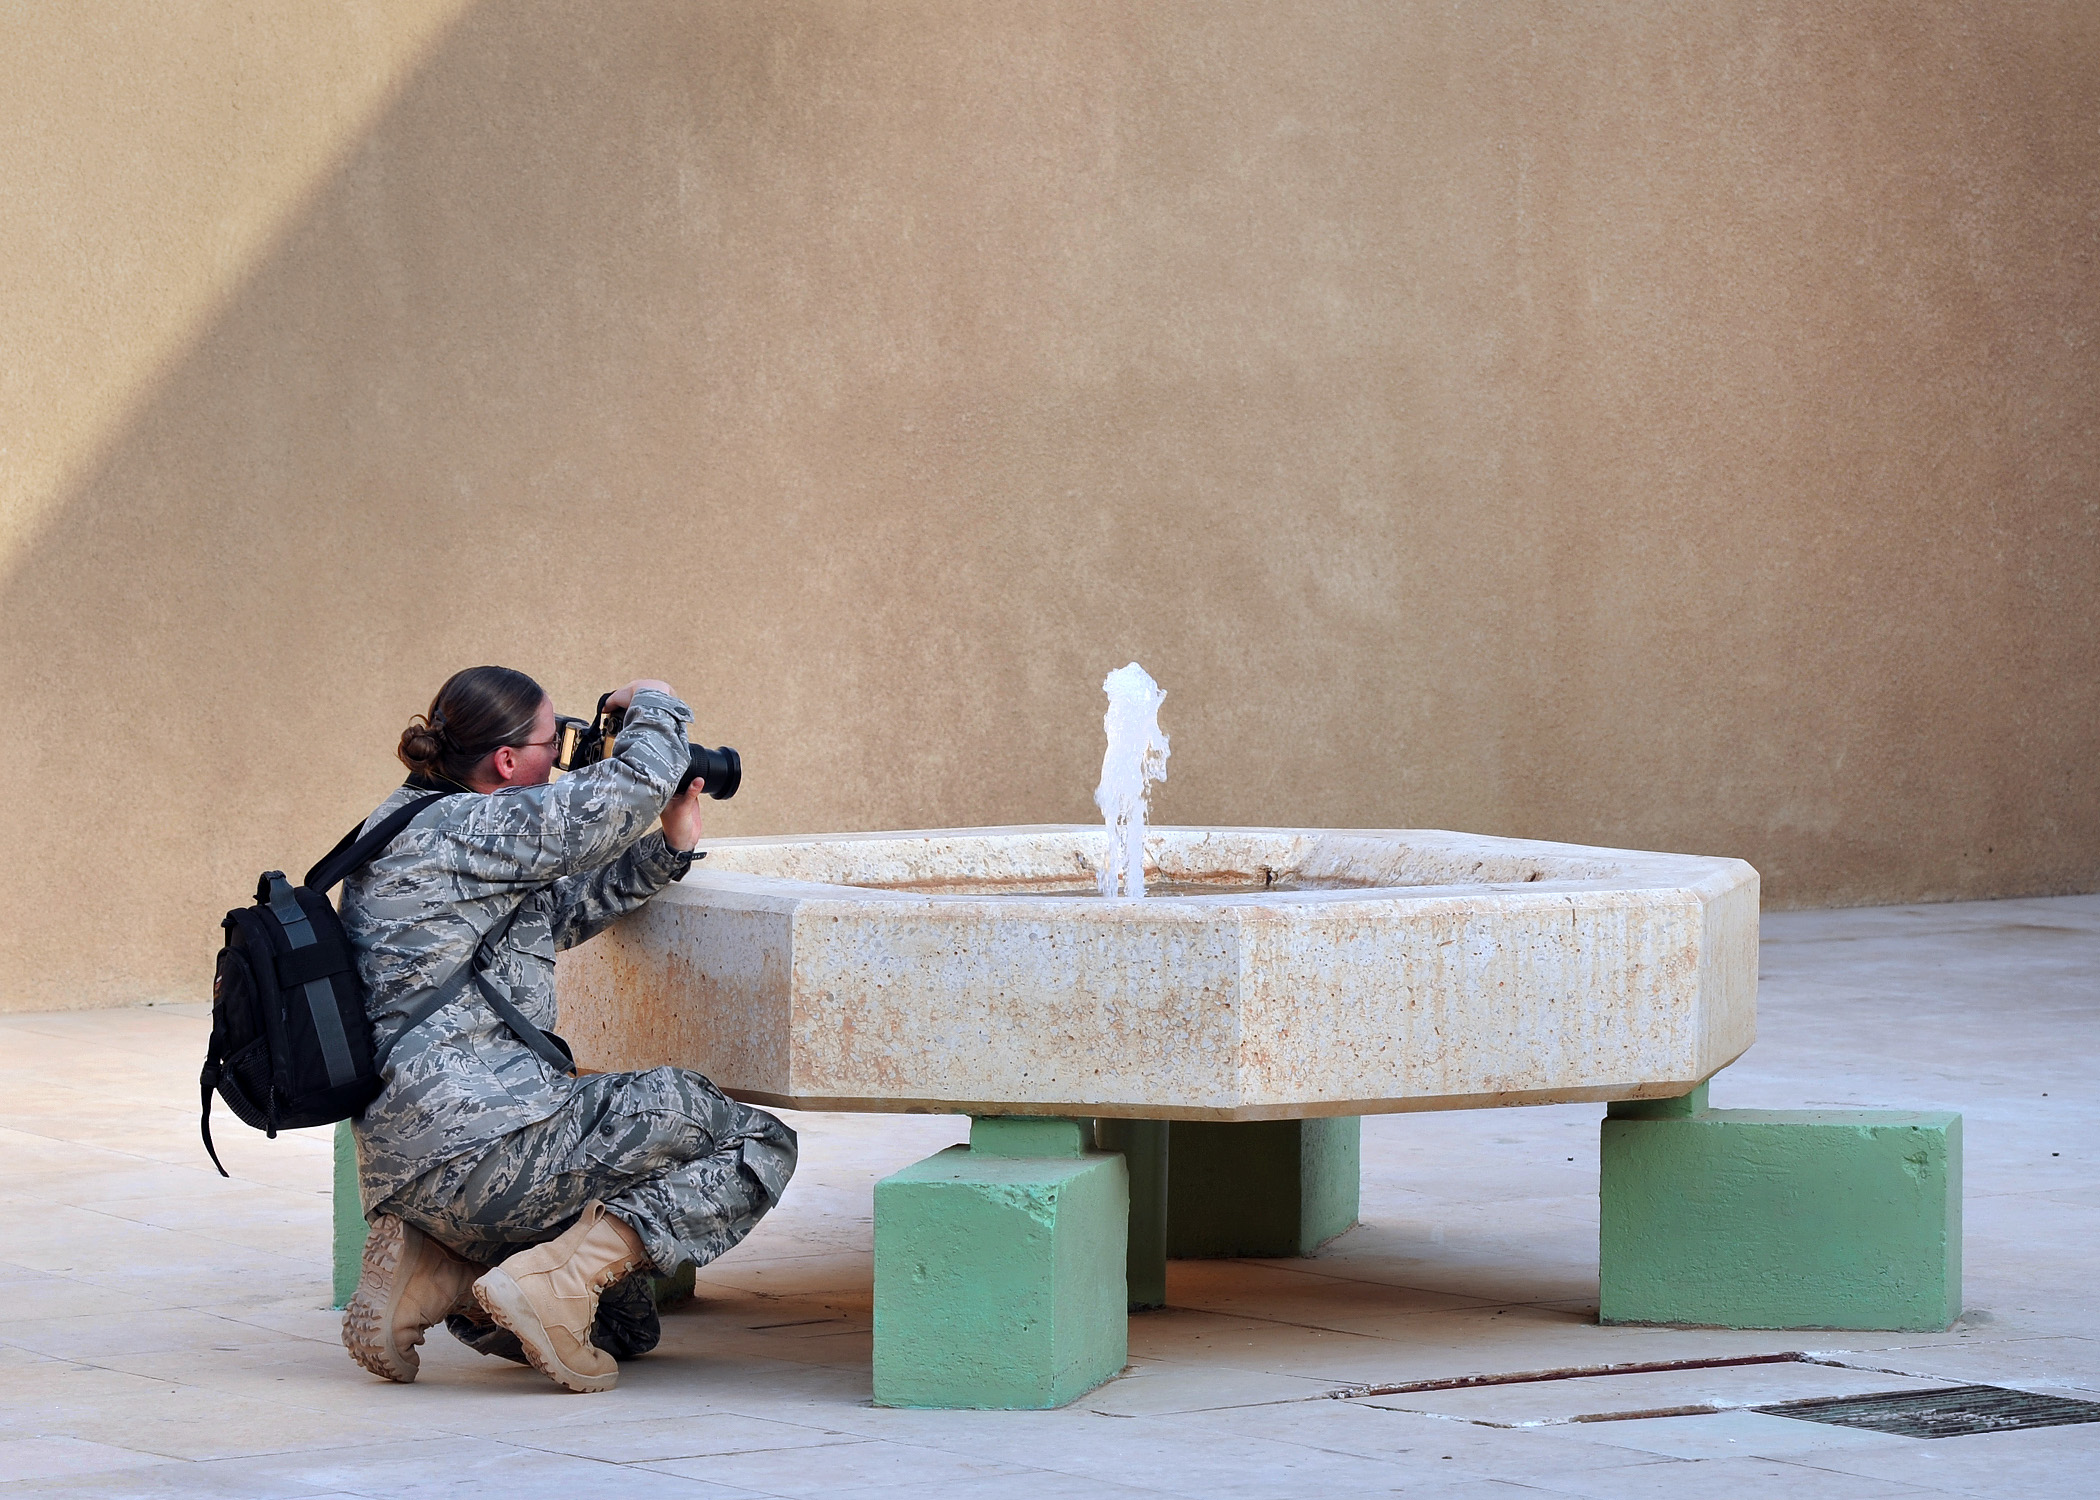
wood, photographer, wall, furniture, sculpture, art, fountain, dinfos, iraq, jointbasebalad, human positions